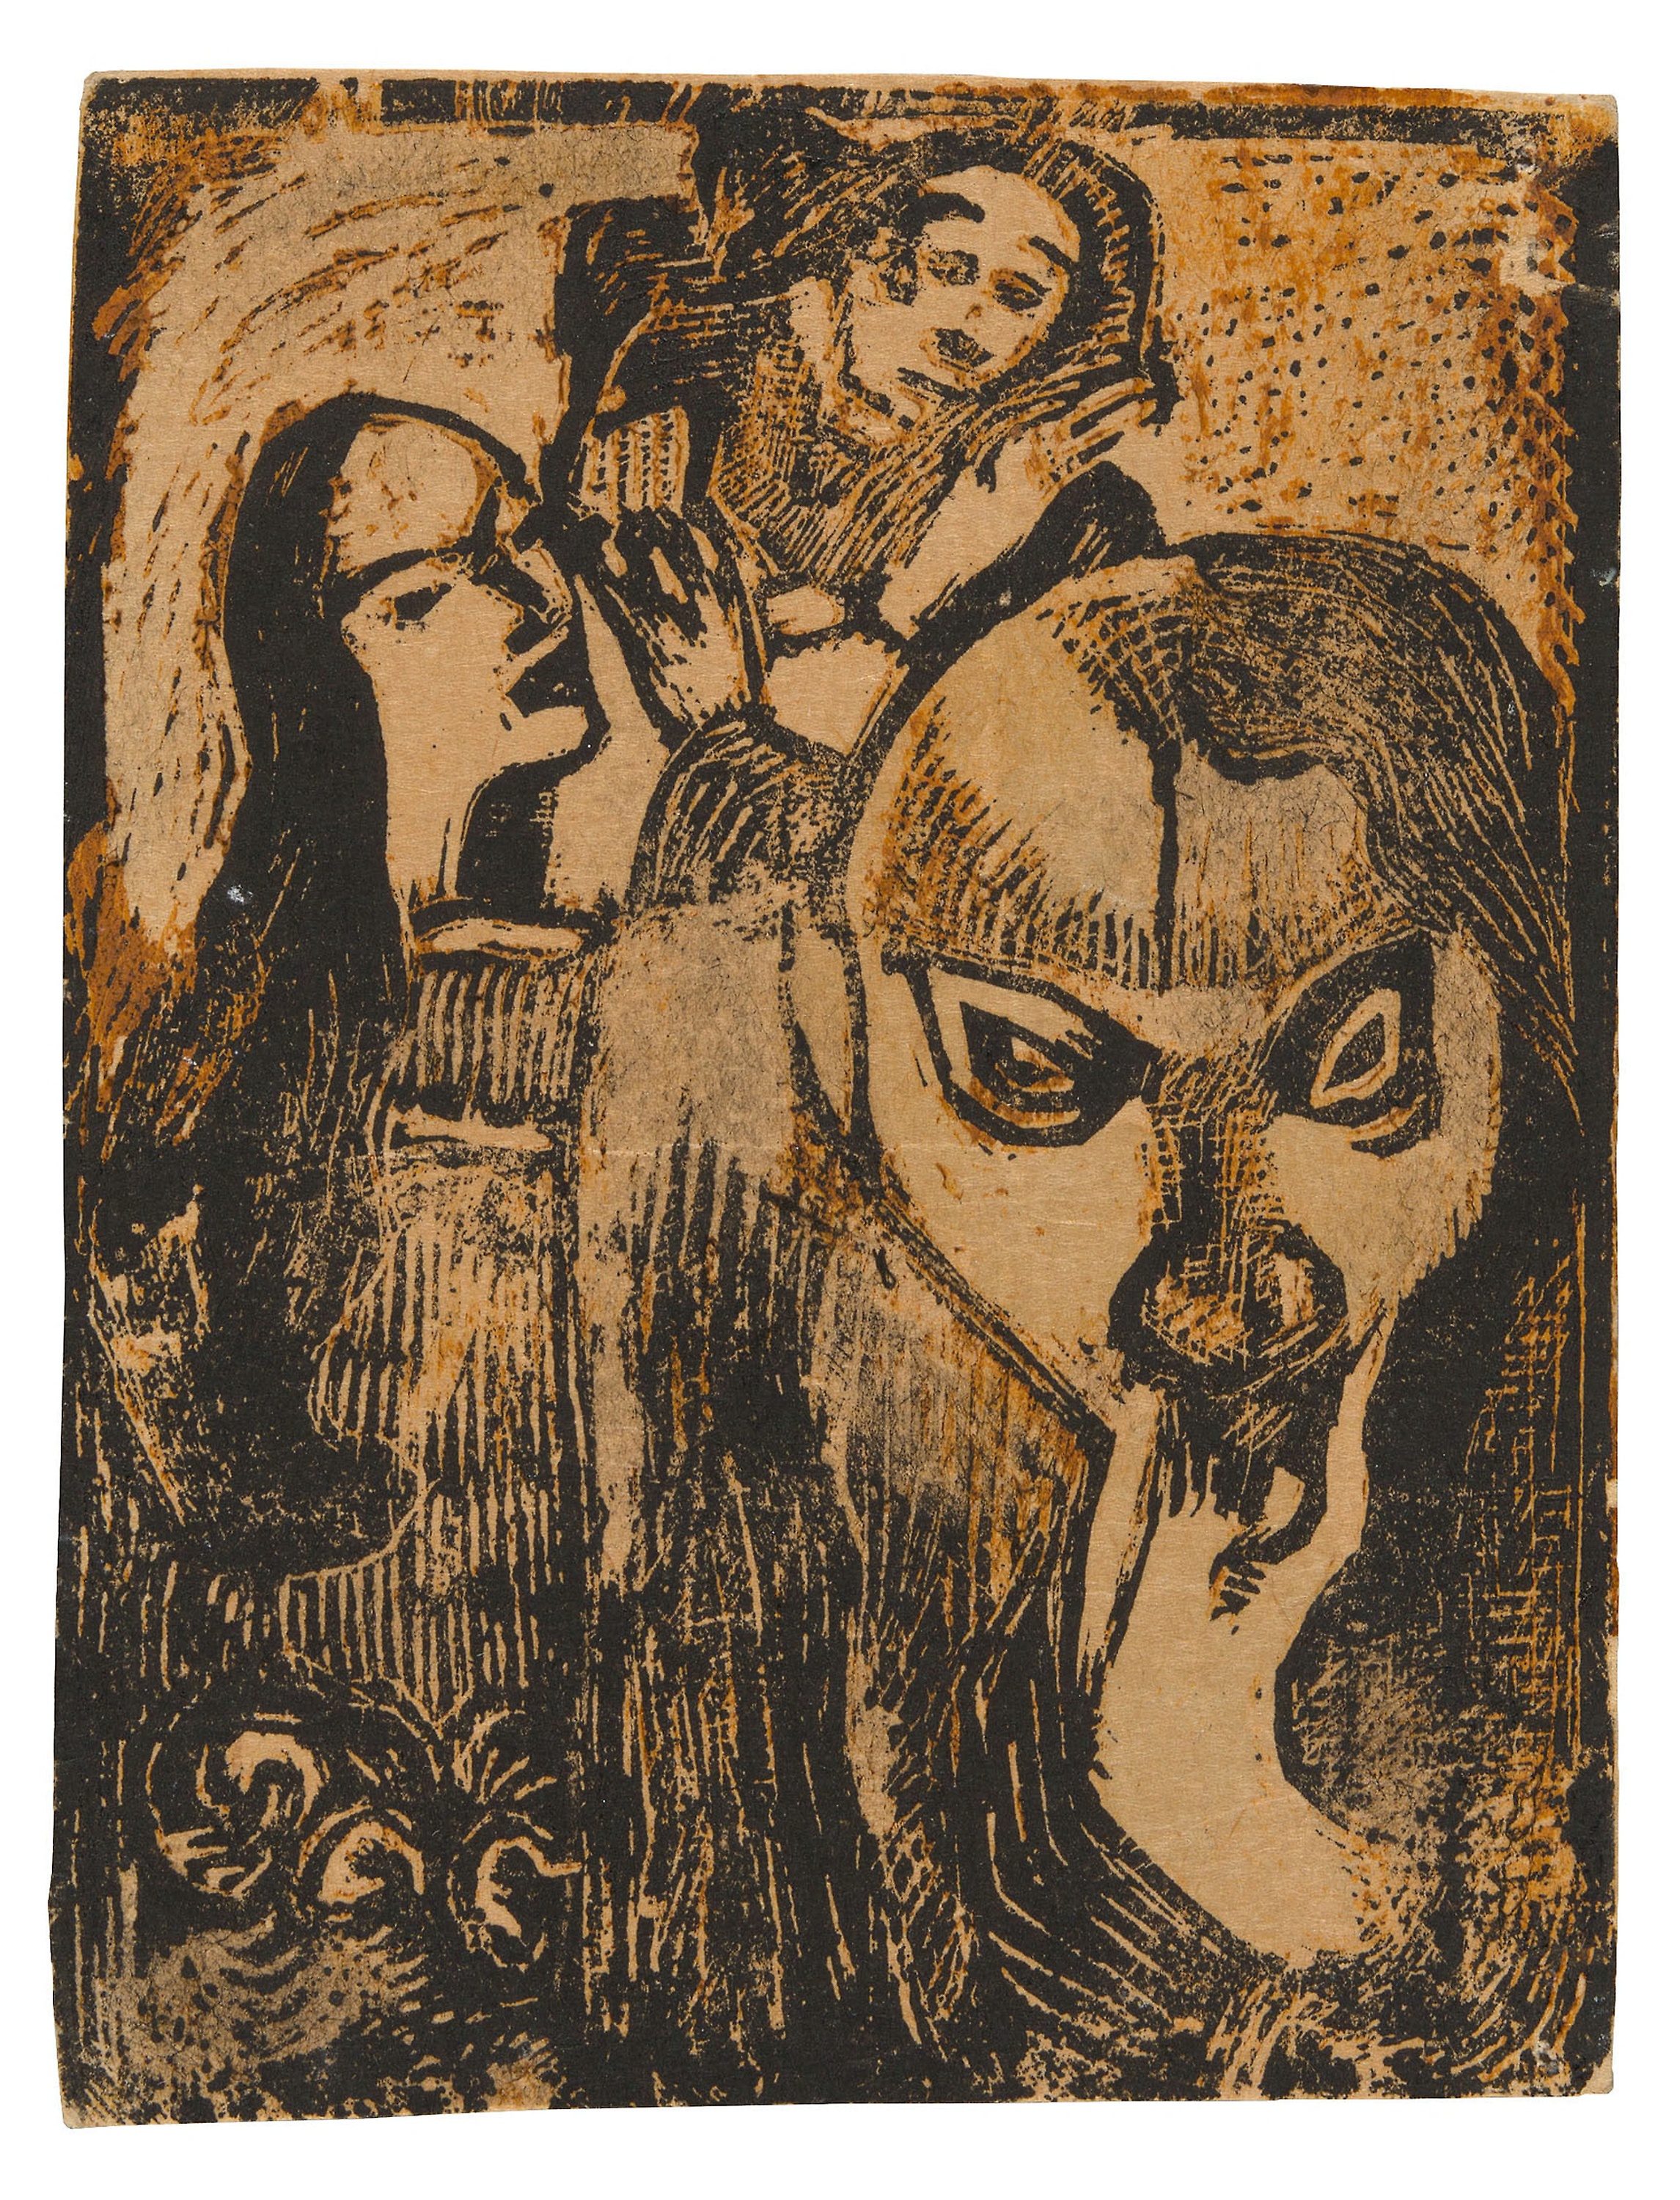
art, printmaking, illustration